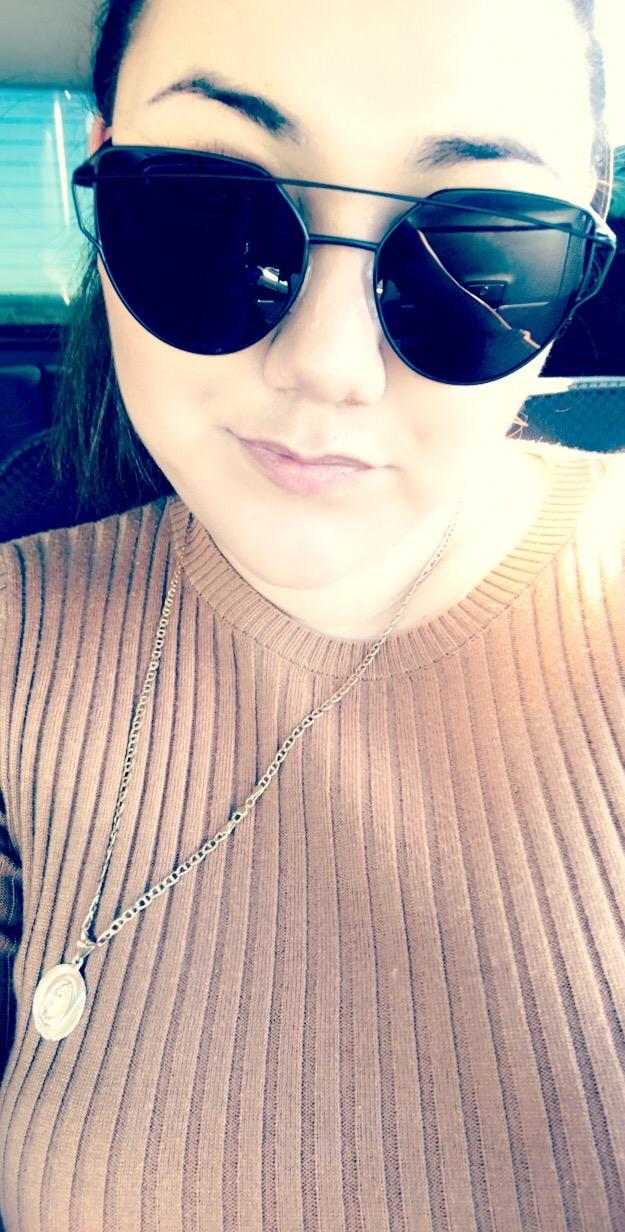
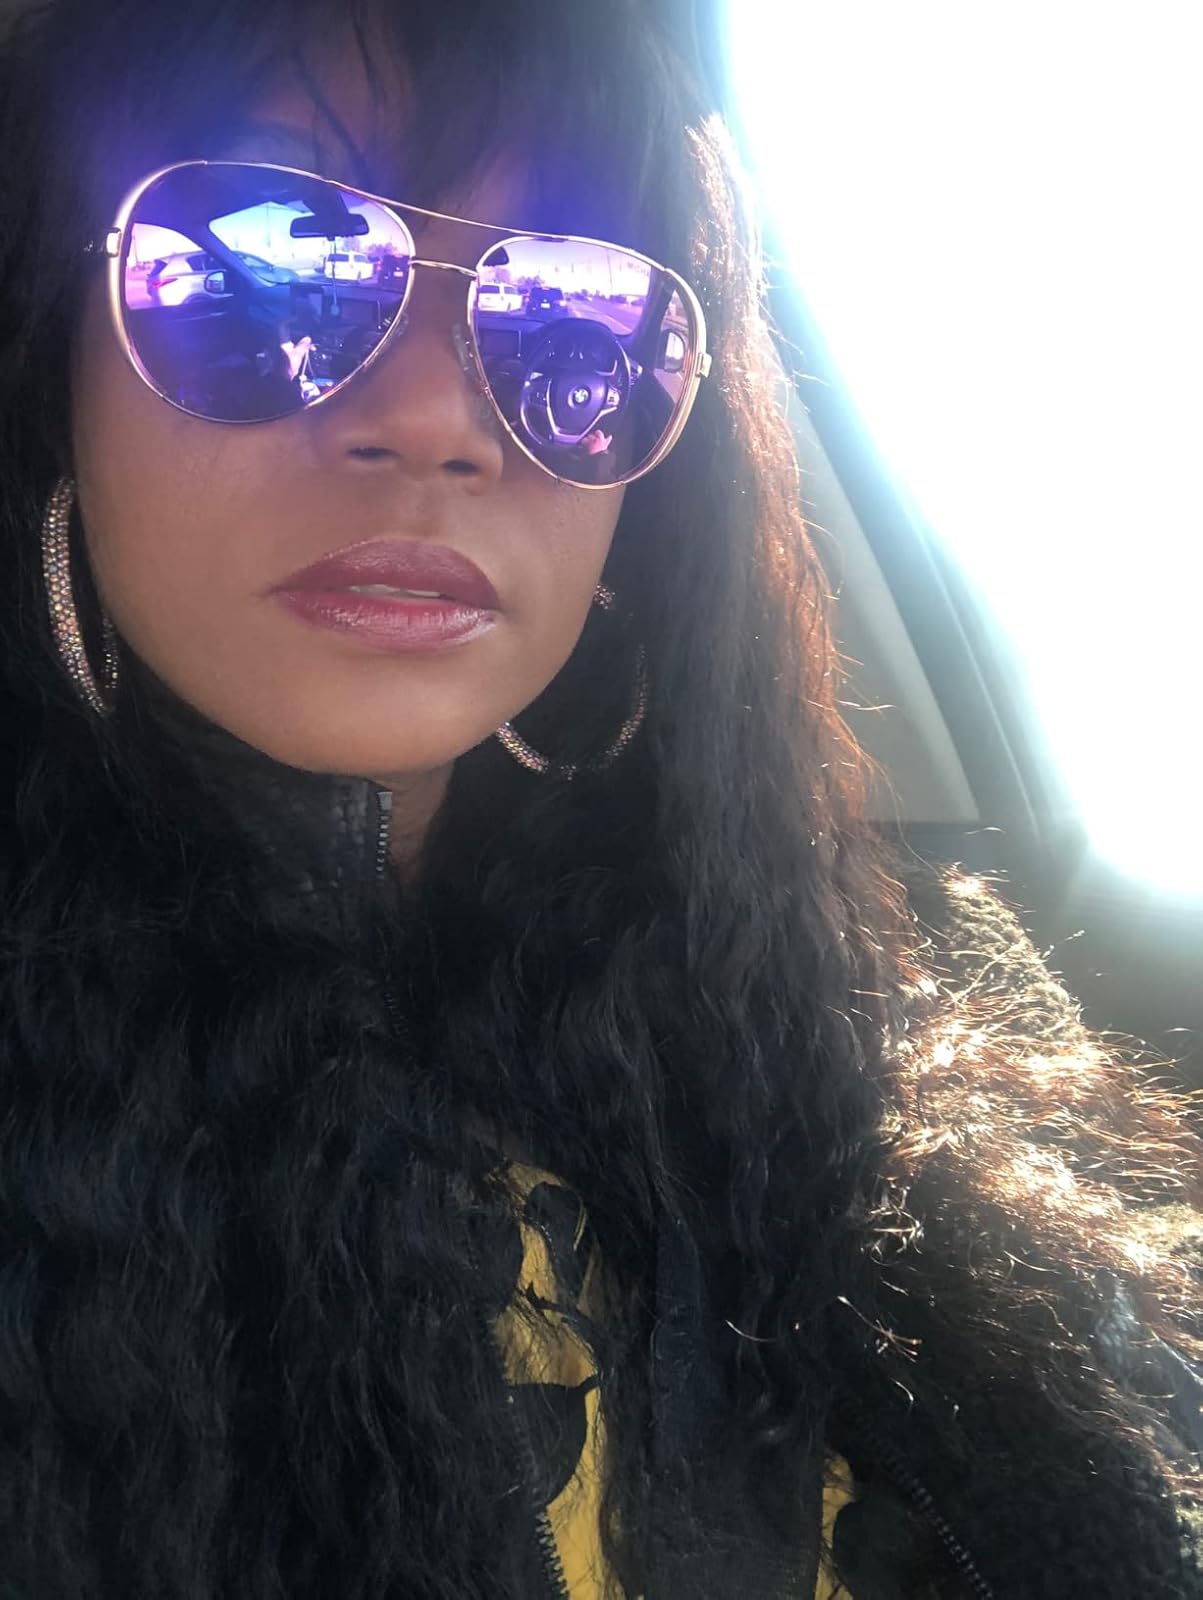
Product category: accessories_sunglasses
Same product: no